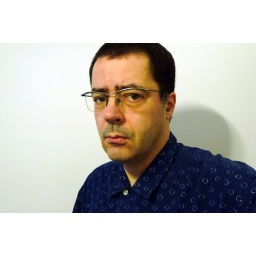
Me in blue CDG shirt (Vienna 1992), 15.12. 2009